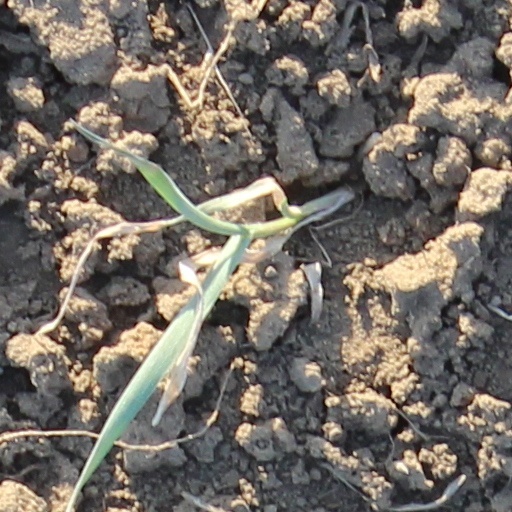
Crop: wheat